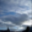
Label: cloud